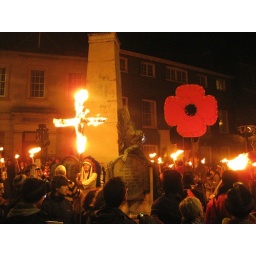
female Red Indian chief holding a burning cross for an hour ... only in East Sussex